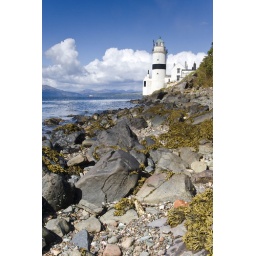
Mid-afternoon on a quiet stoney beach at a light house near Gourock.